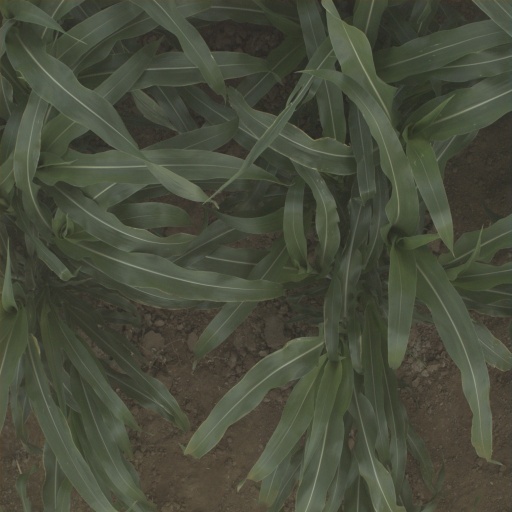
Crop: sorghum